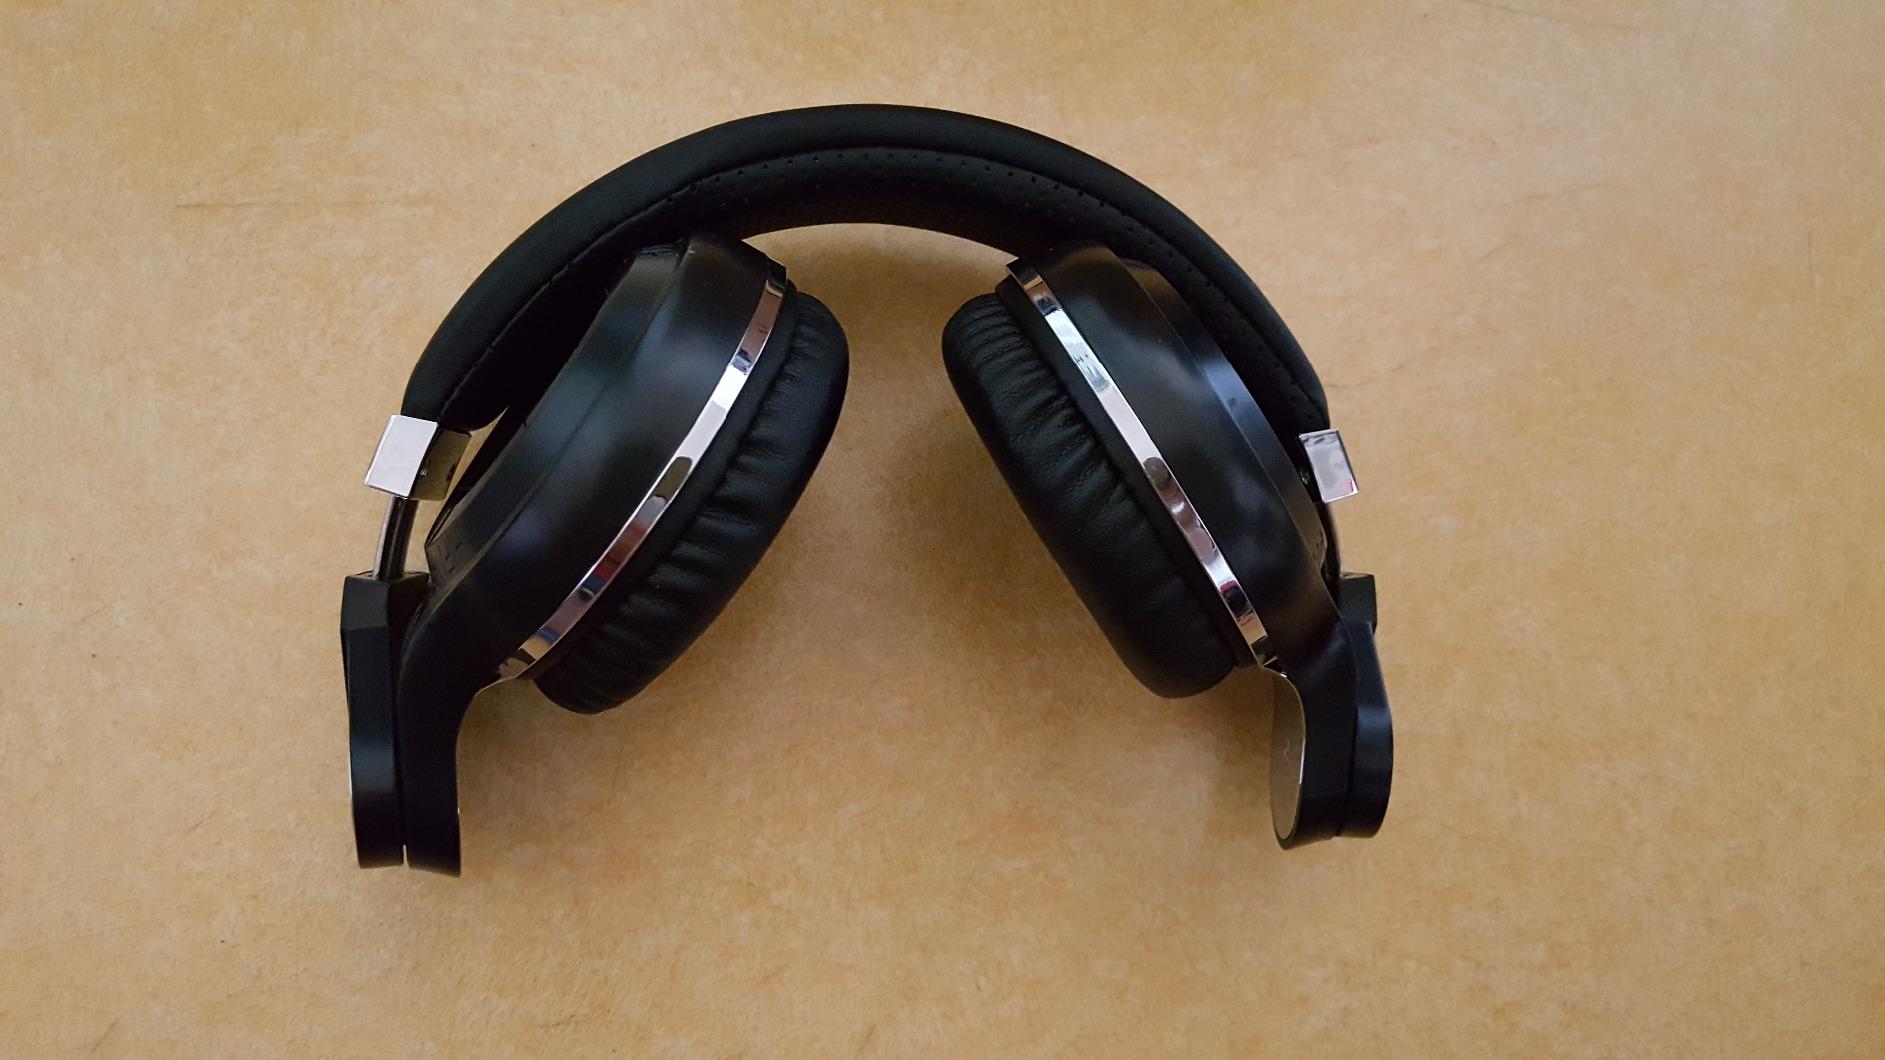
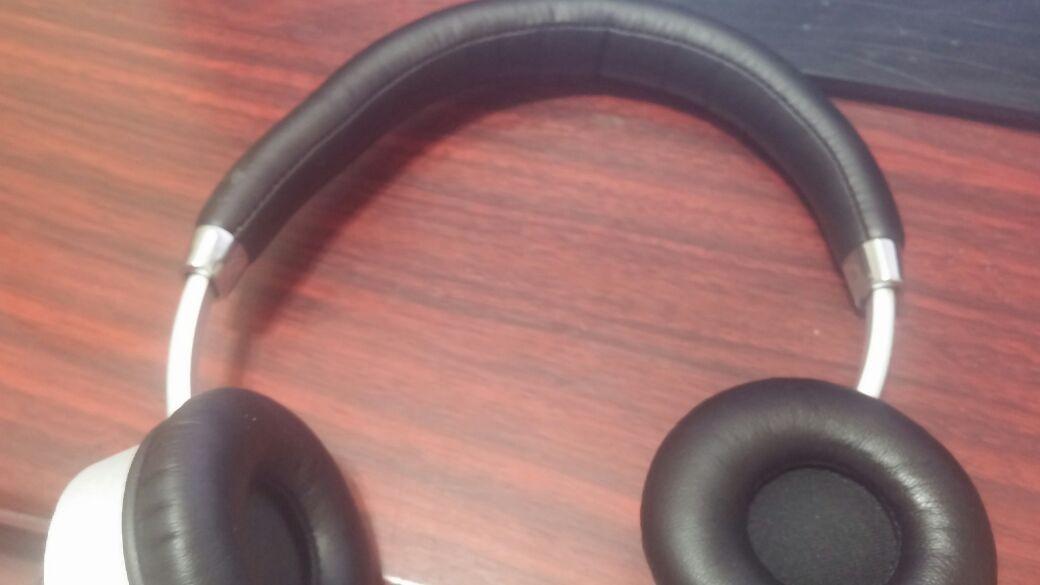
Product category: headphones
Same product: no